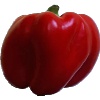
Label: Pepper Red 1